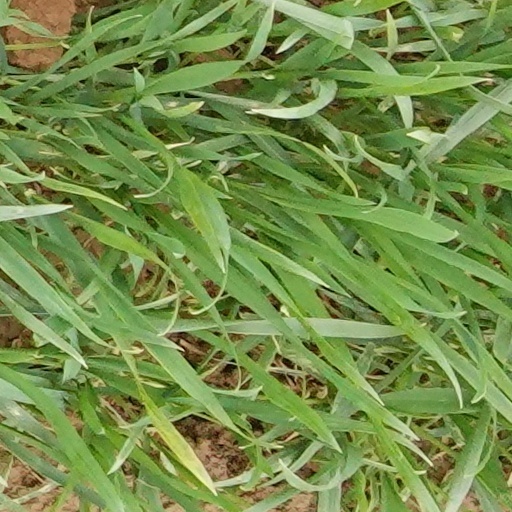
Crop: wheat